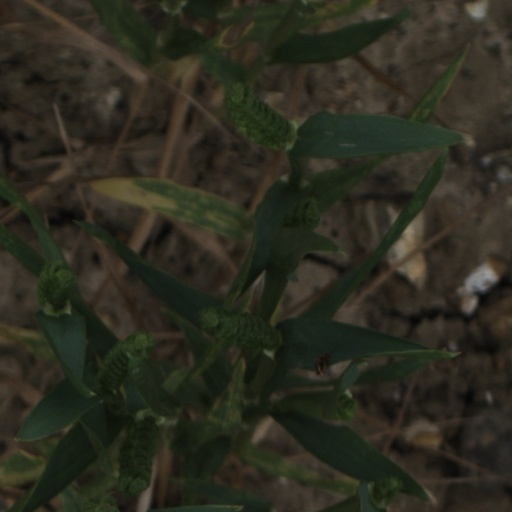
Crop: wheat